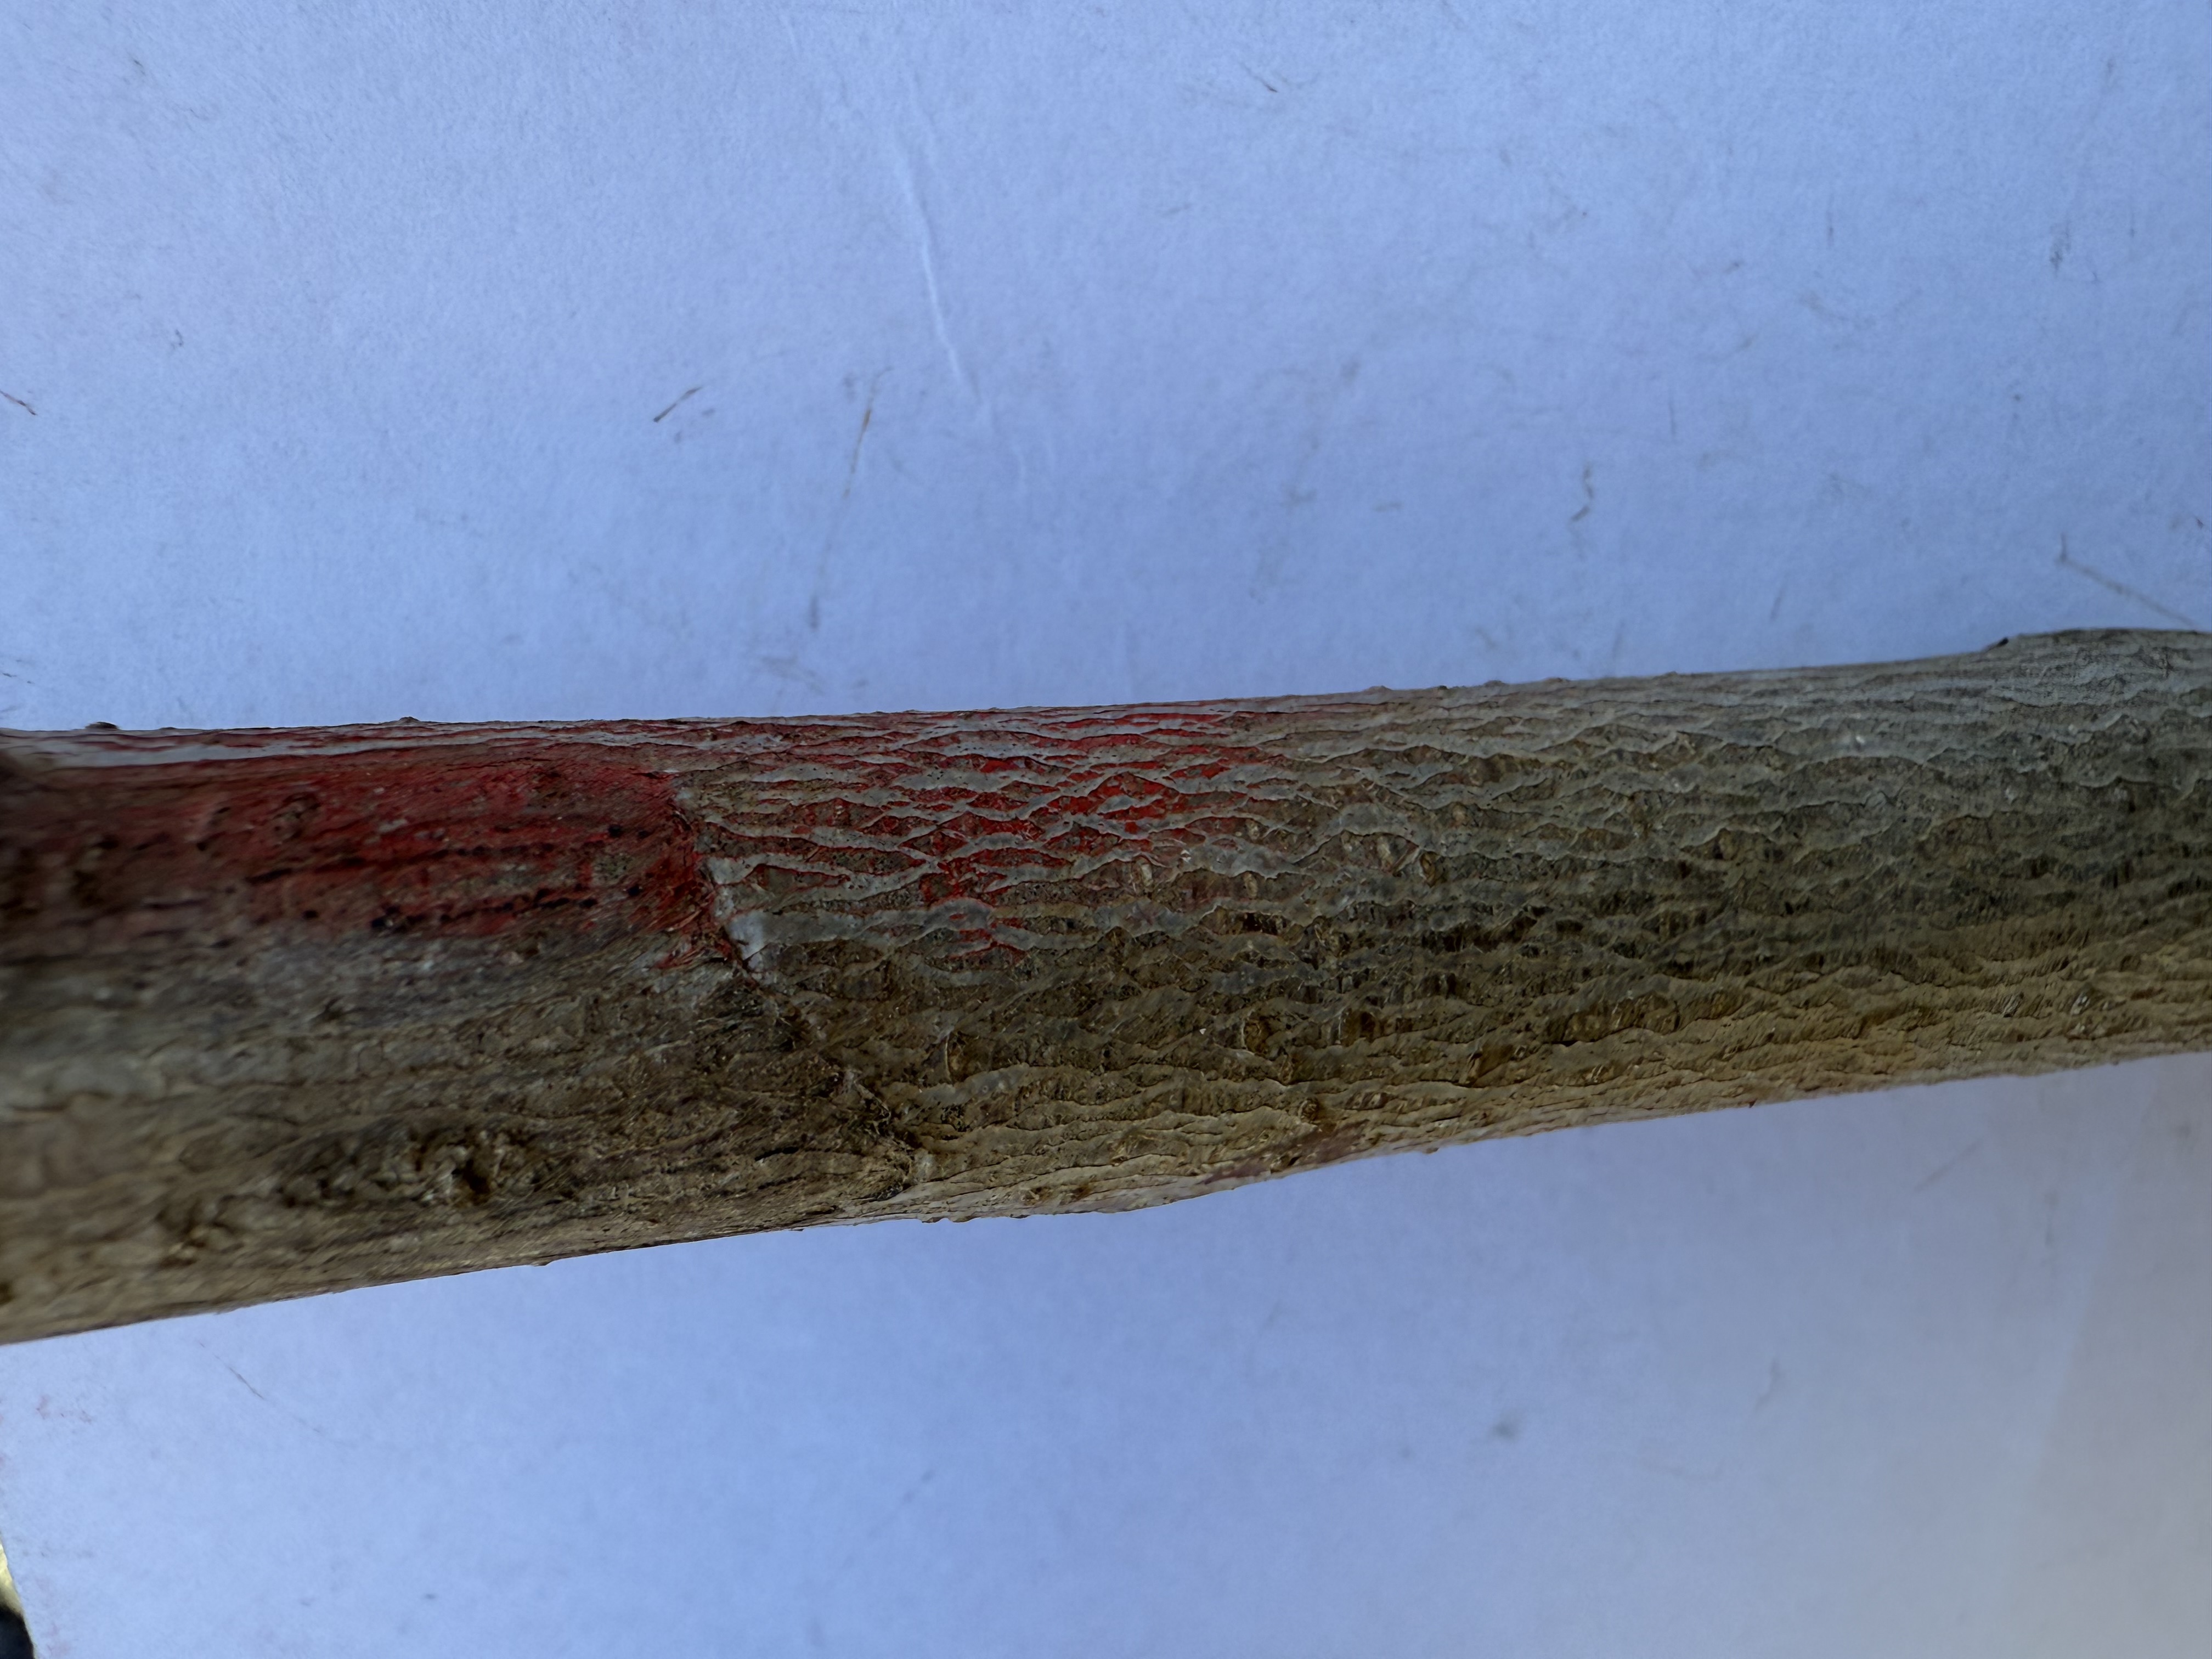
Variety: Red Nectarine